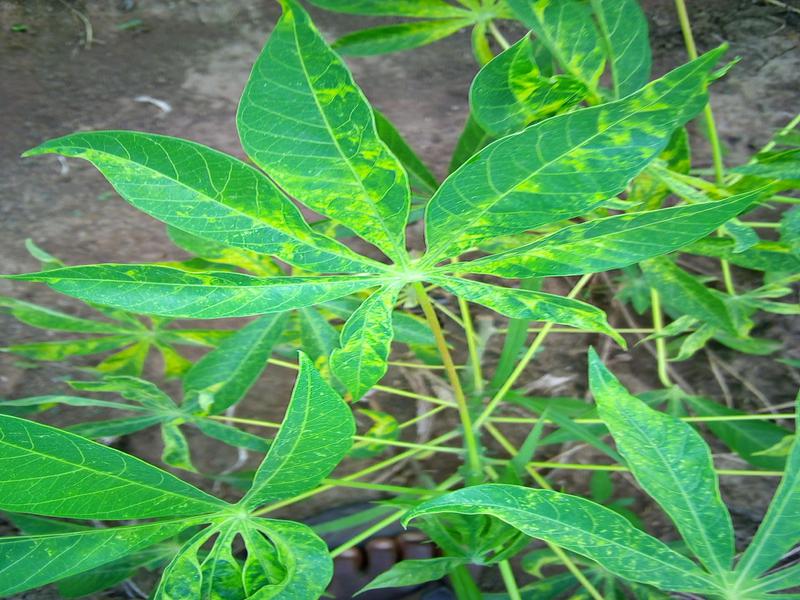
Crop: cassava
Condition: mosaic_disease